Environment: real
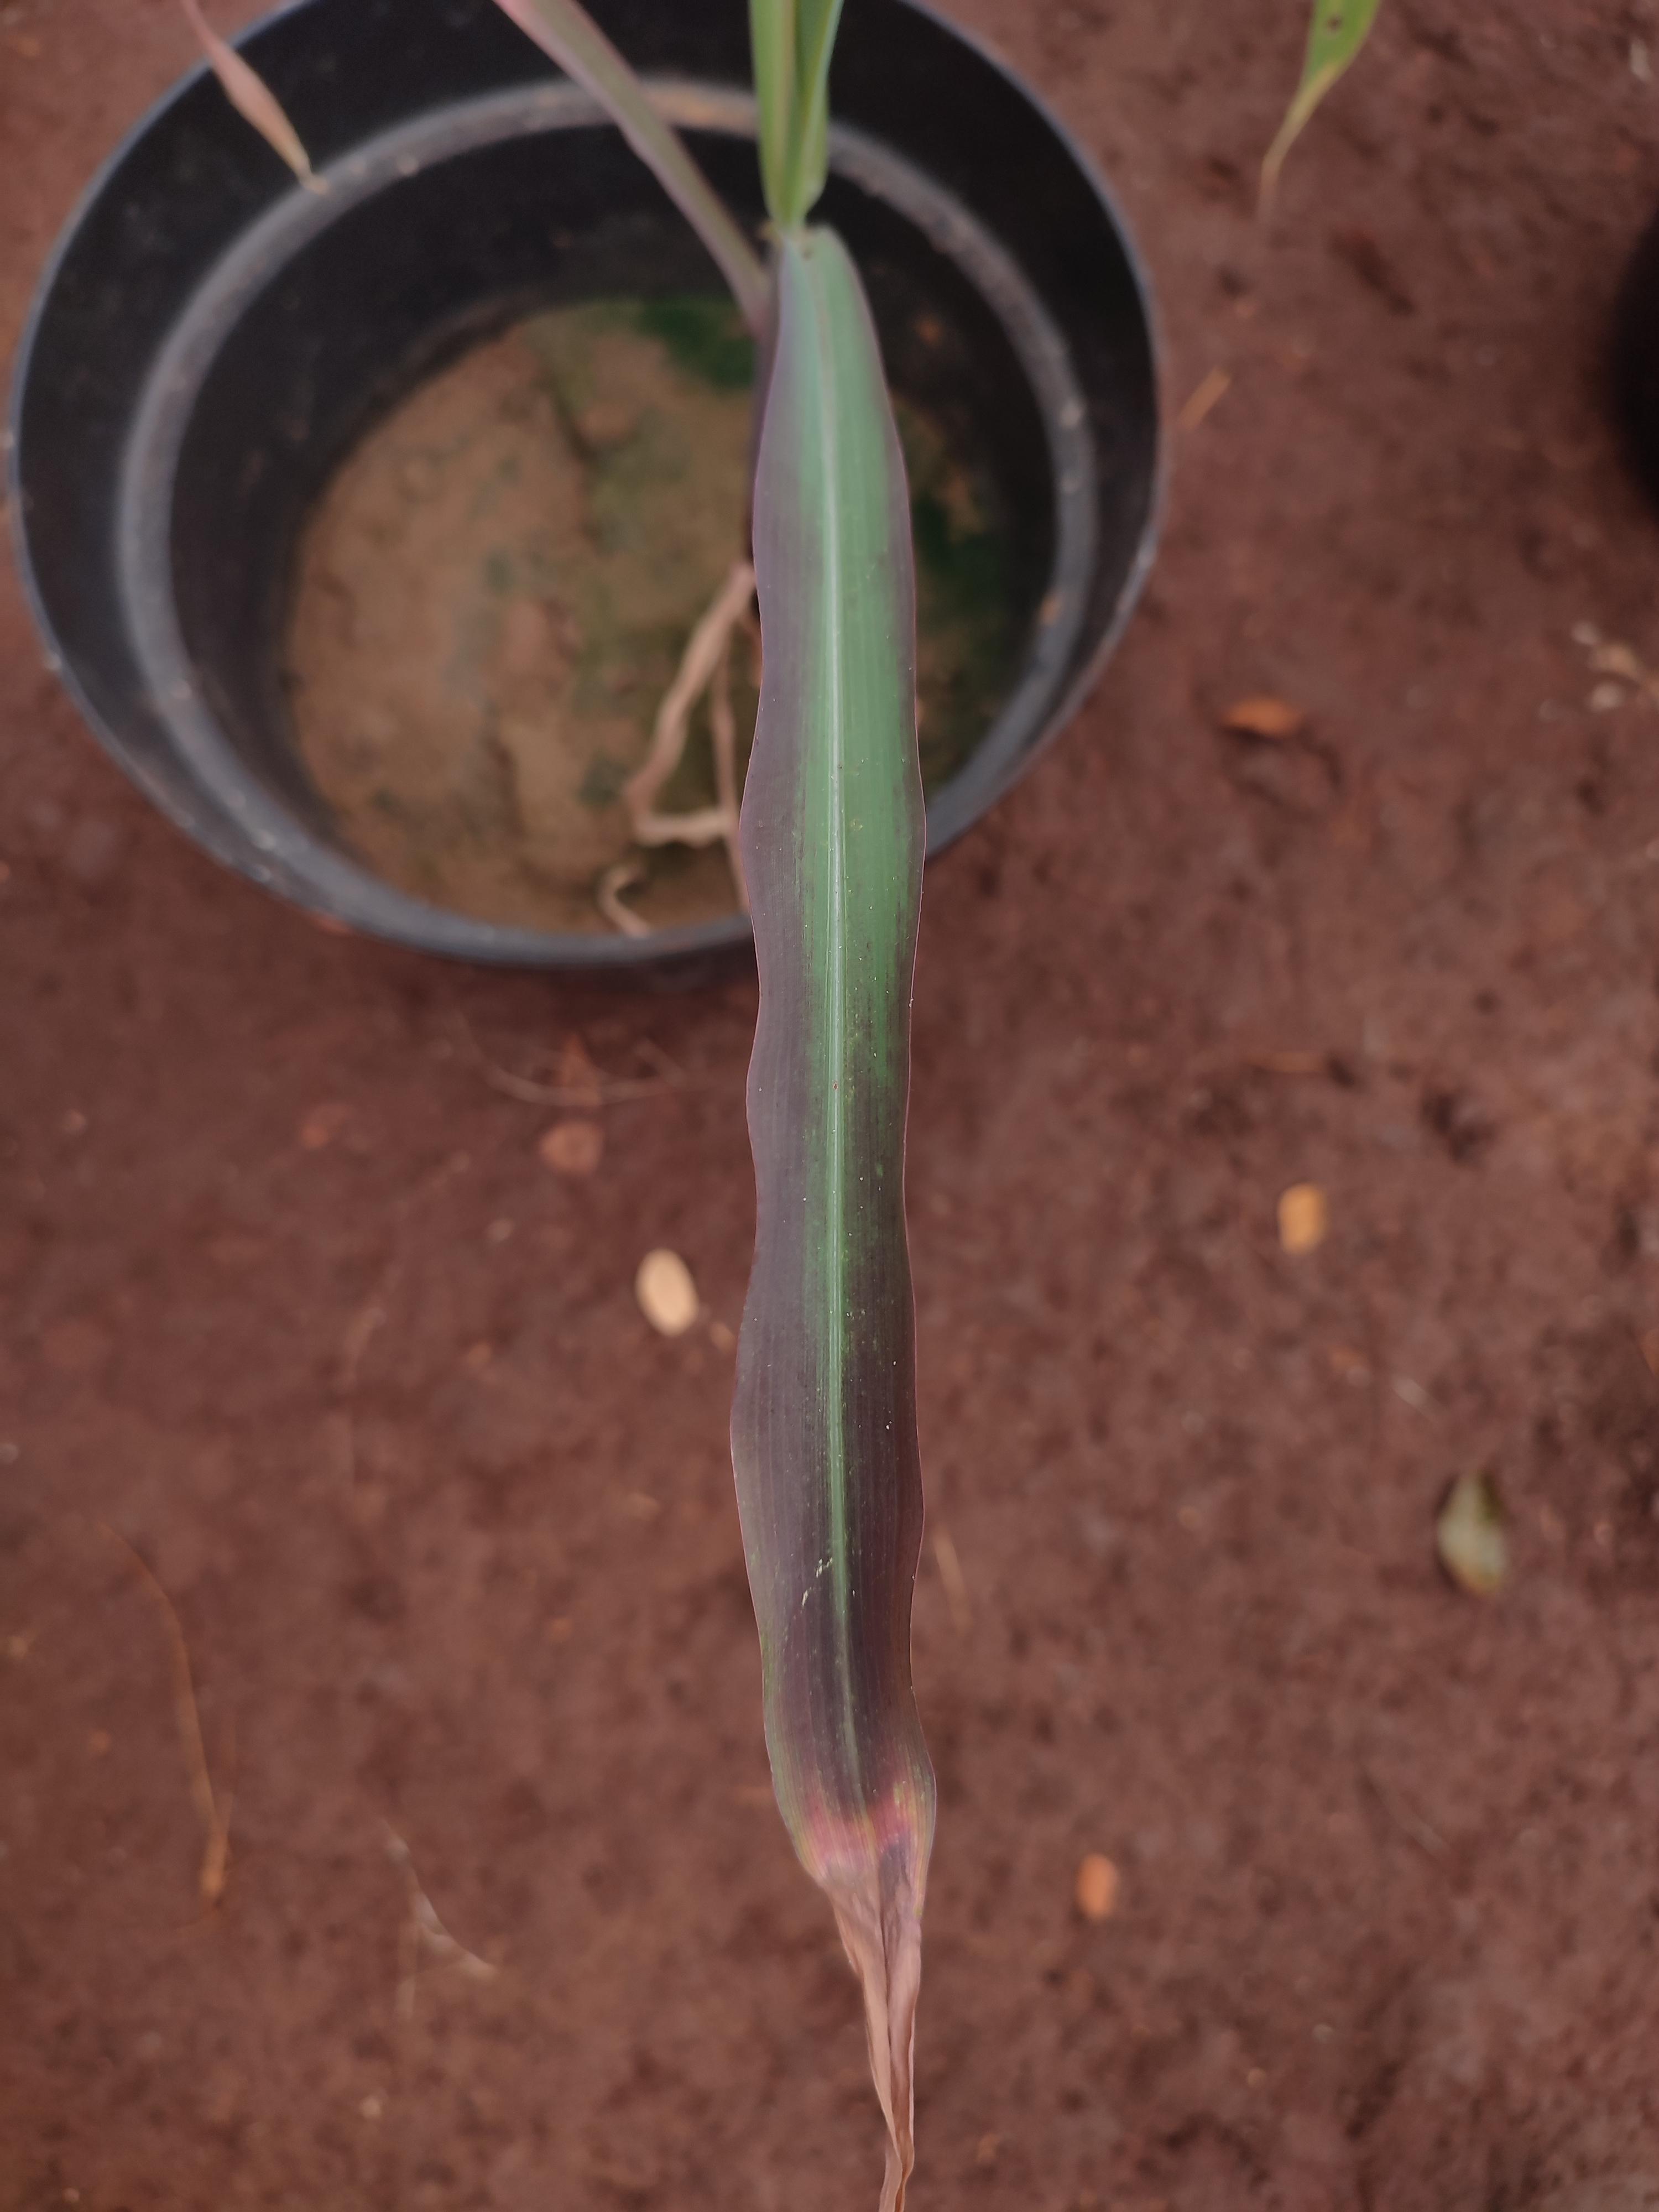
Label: phosphorus_deficiency